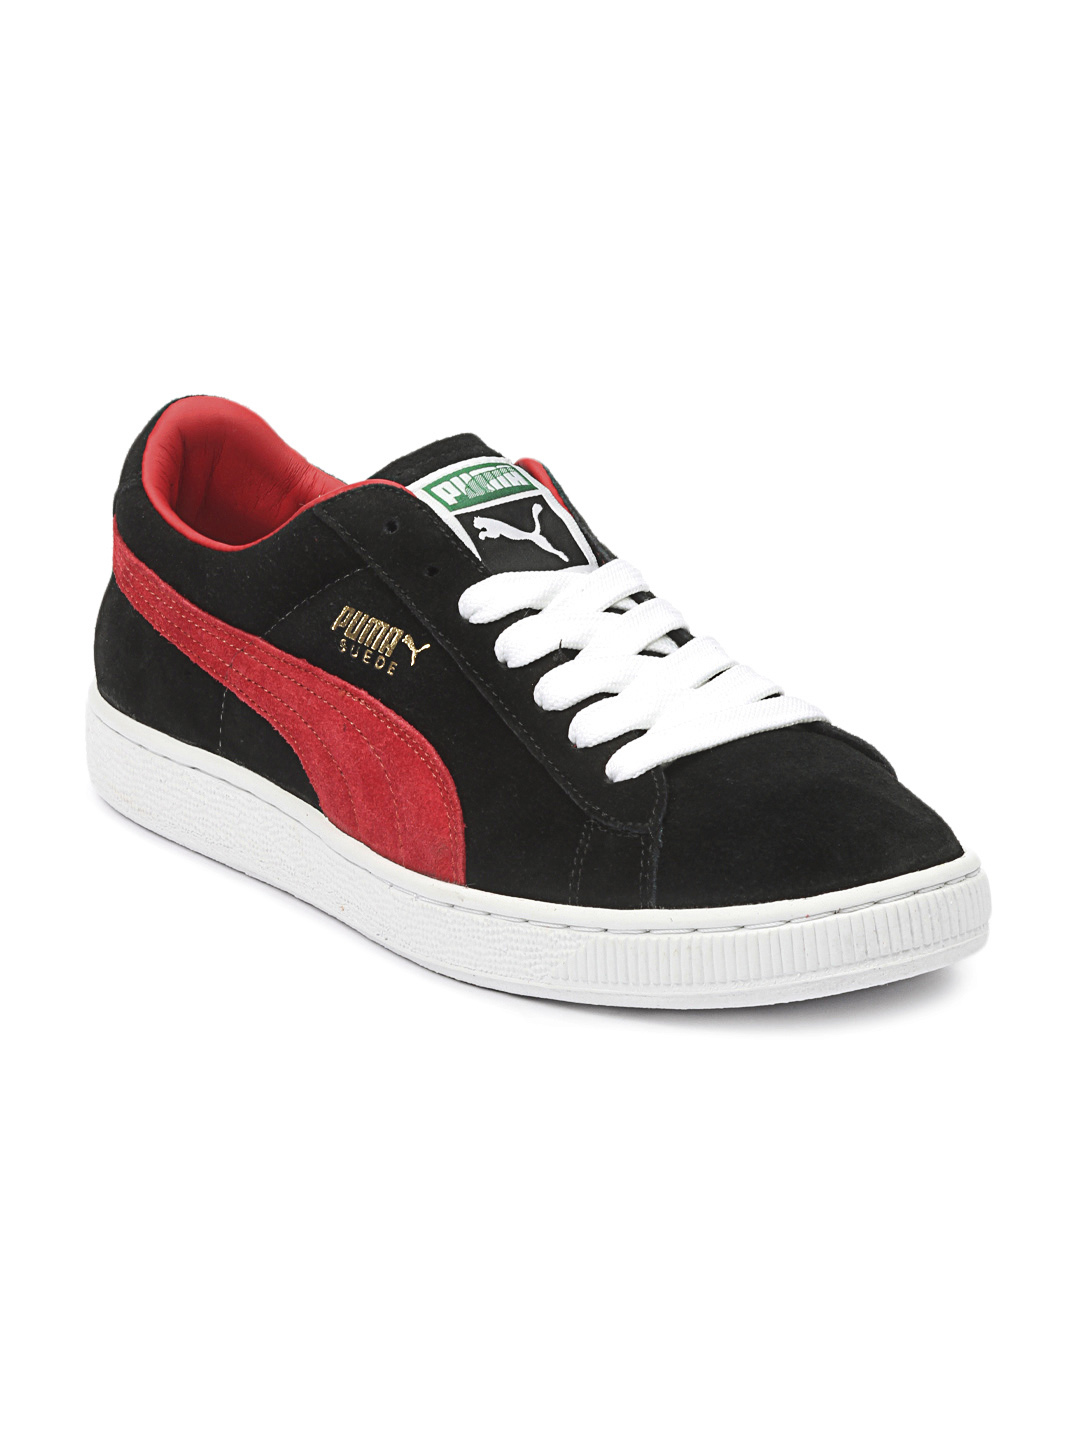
Puma Men Black Suede Archive Eco Shoes
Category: Footwear / Shoes / Casual Shoes
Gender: Men
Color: Black
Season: Winter 2012
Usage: Casual